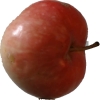
Label: Apple 10